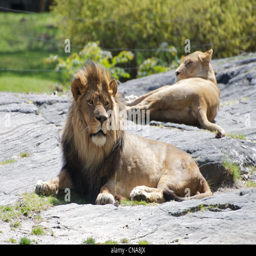
lion and lioness relaxing on a rock